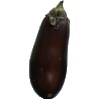
Label: eggplant